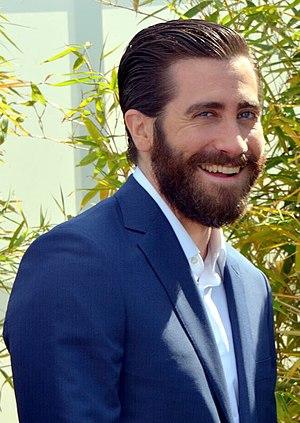
Jake Gyllenhaal au festival de Cannes